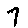
Label: 7